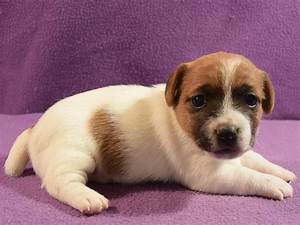
Label: dog